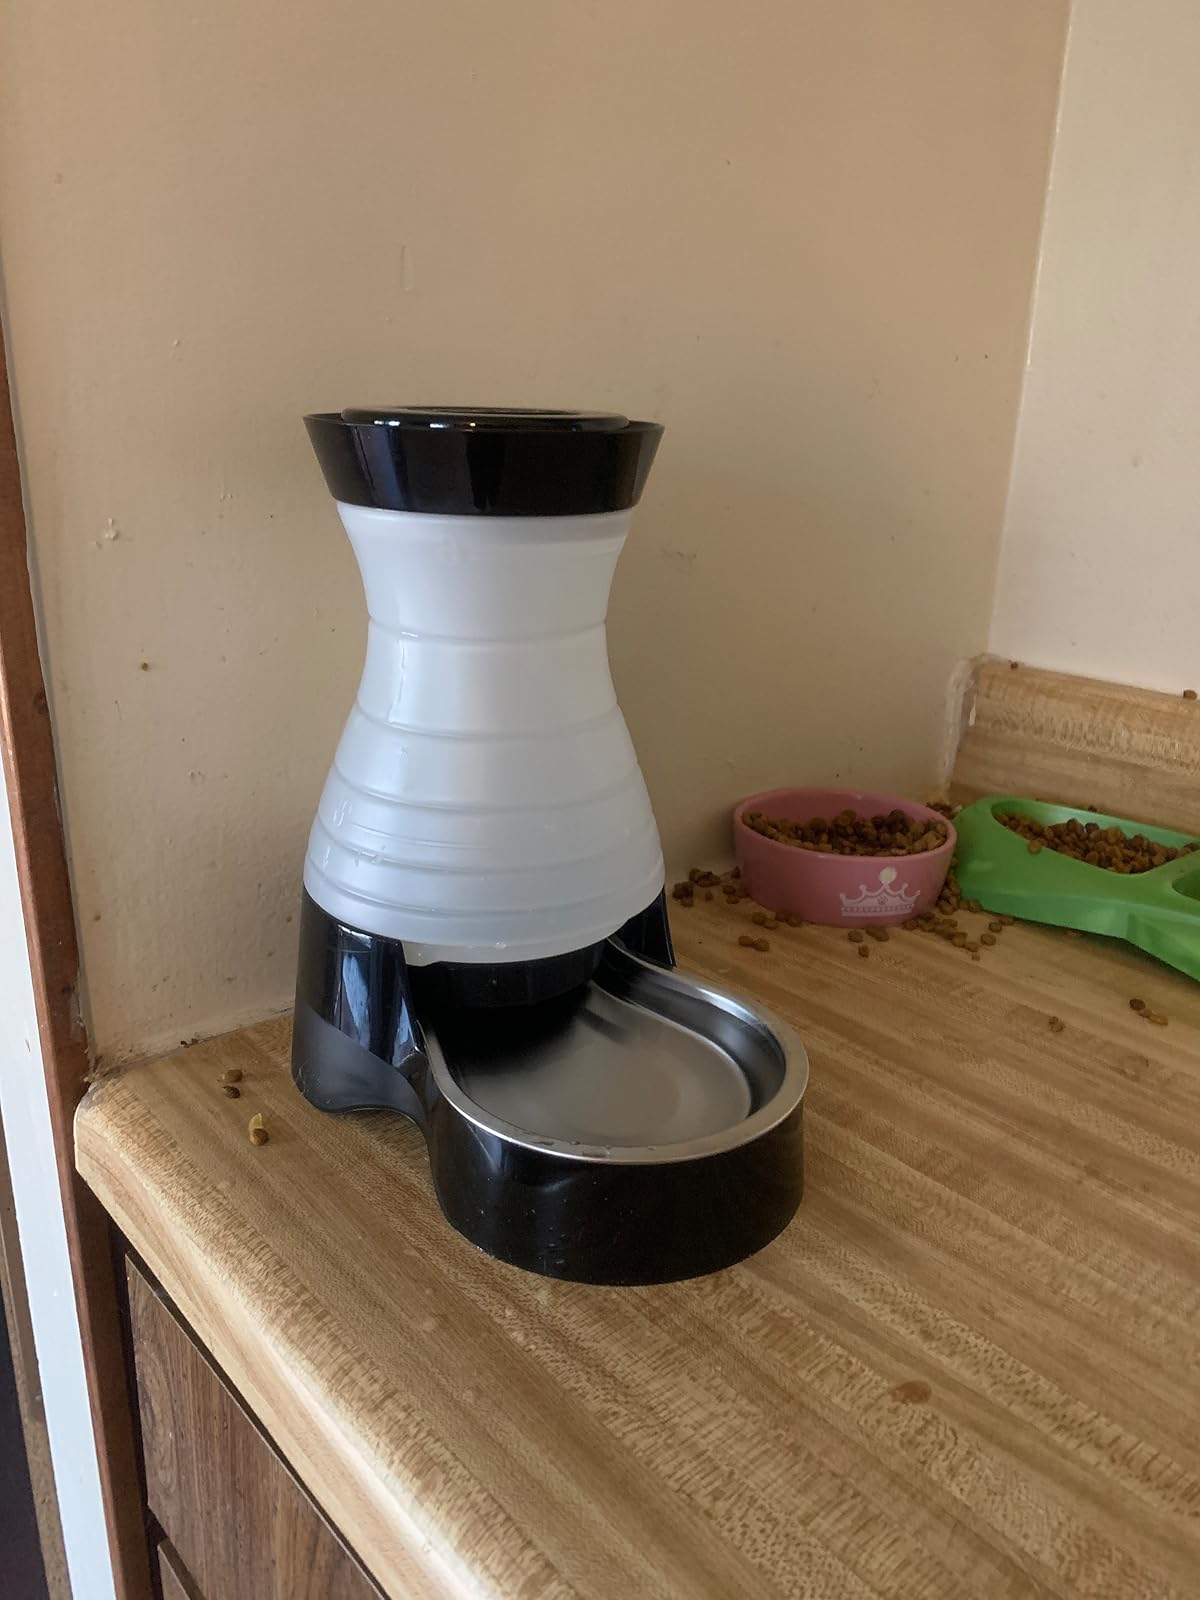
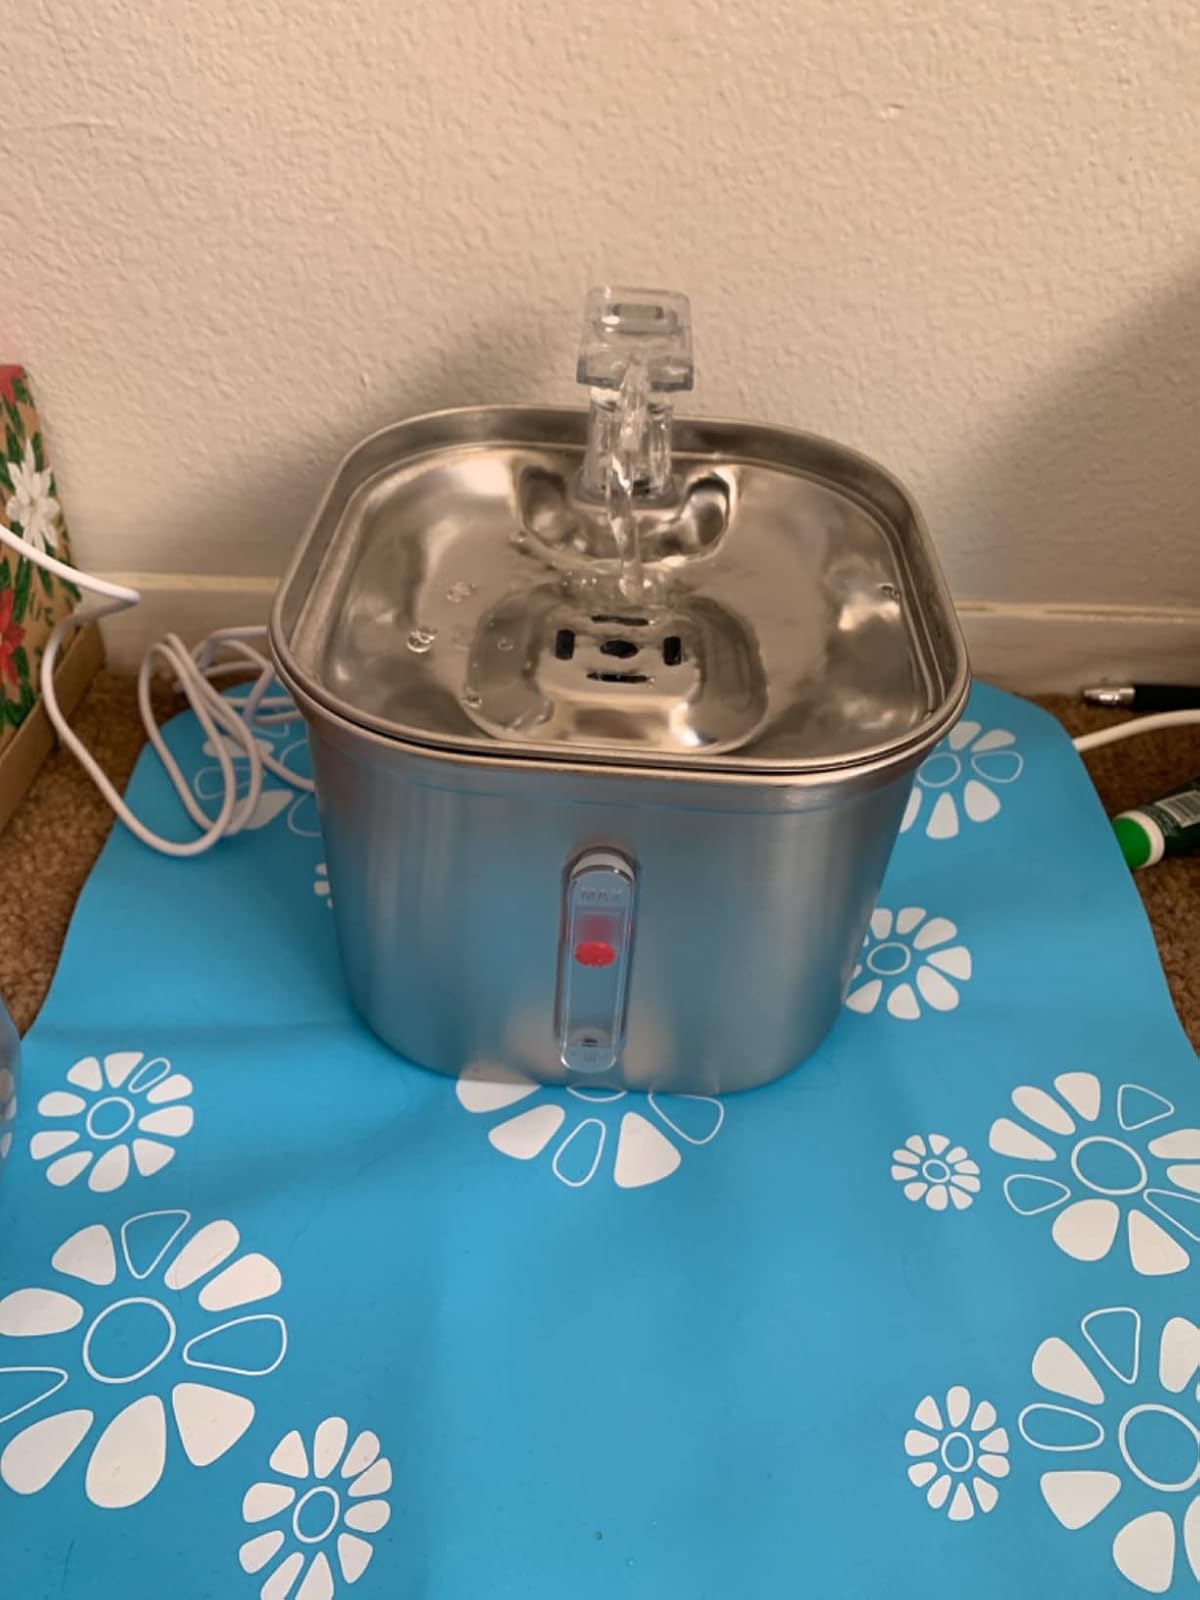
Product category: items_bowl
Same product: no